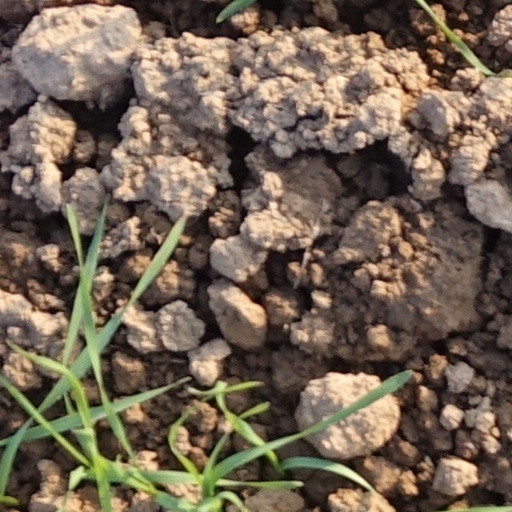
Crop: wheat